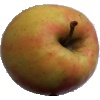
Label: apple_pink_lady